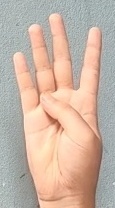
ASL sign: 4